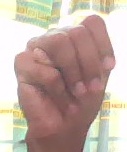
ASL sign: M